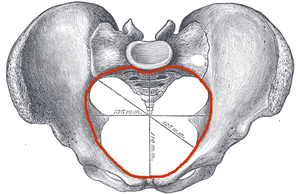
Le détroit supérieur correspond à l'orifice supérieur de la cavité pelvienne. Il est constitué d'avant en arrière par la symphyse pubienne, le bord supérieur de l'angle du pubis, la crête pectinéale, la ligne arquée, le bord antérieur de l'aileron du sacrum et le promontoire du sacrum.
En anatomie humaine, le petit bassin, ou pelvis minor, ou pelvis vrai, est la région du corps, de la forme et de la taille d'un petit bol, située entre la cavité abdominale en haut, le périnée en bas, et les deux hanches sur les côtés.